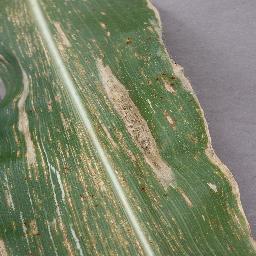
Label: Corn_(Maize)___Northern_Leaf_Blight